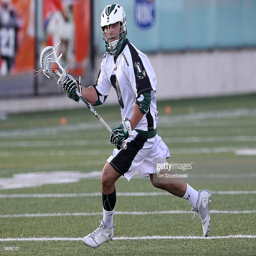
# of lacrosse team runs with the ball during game action against ice hockey team .